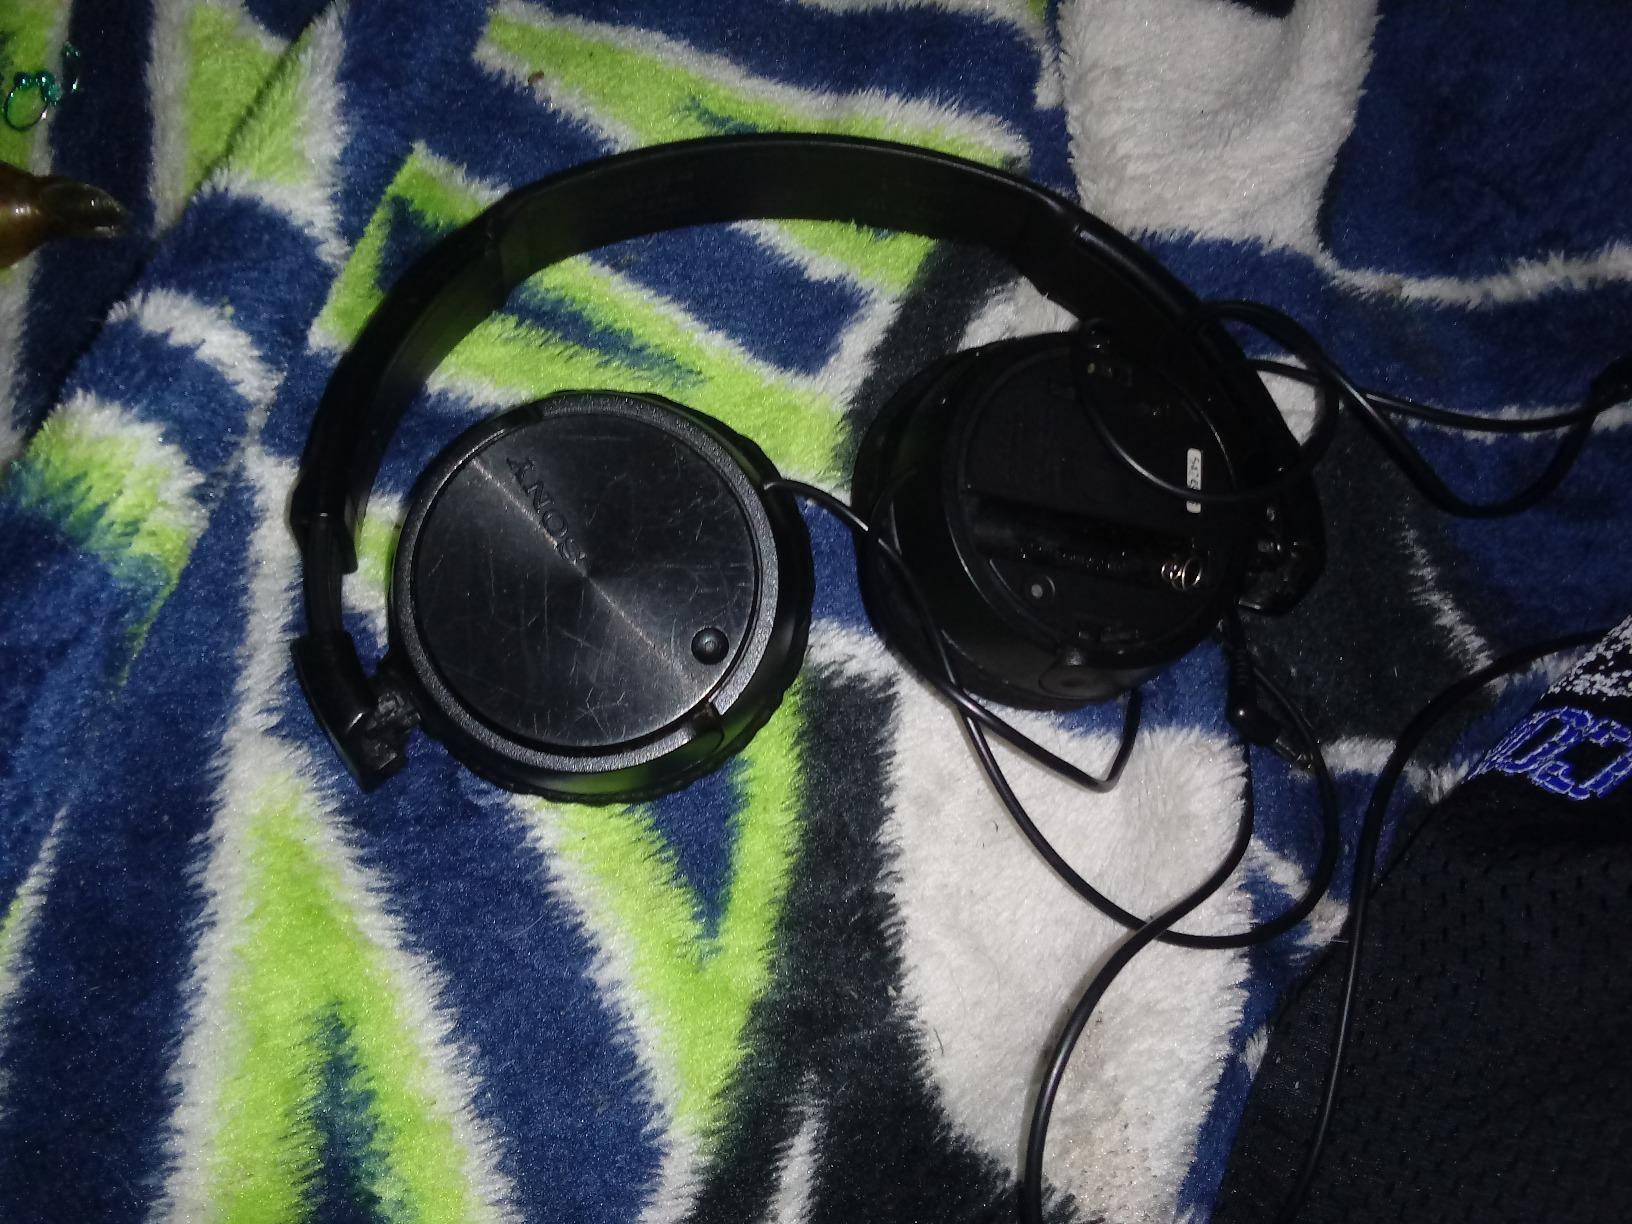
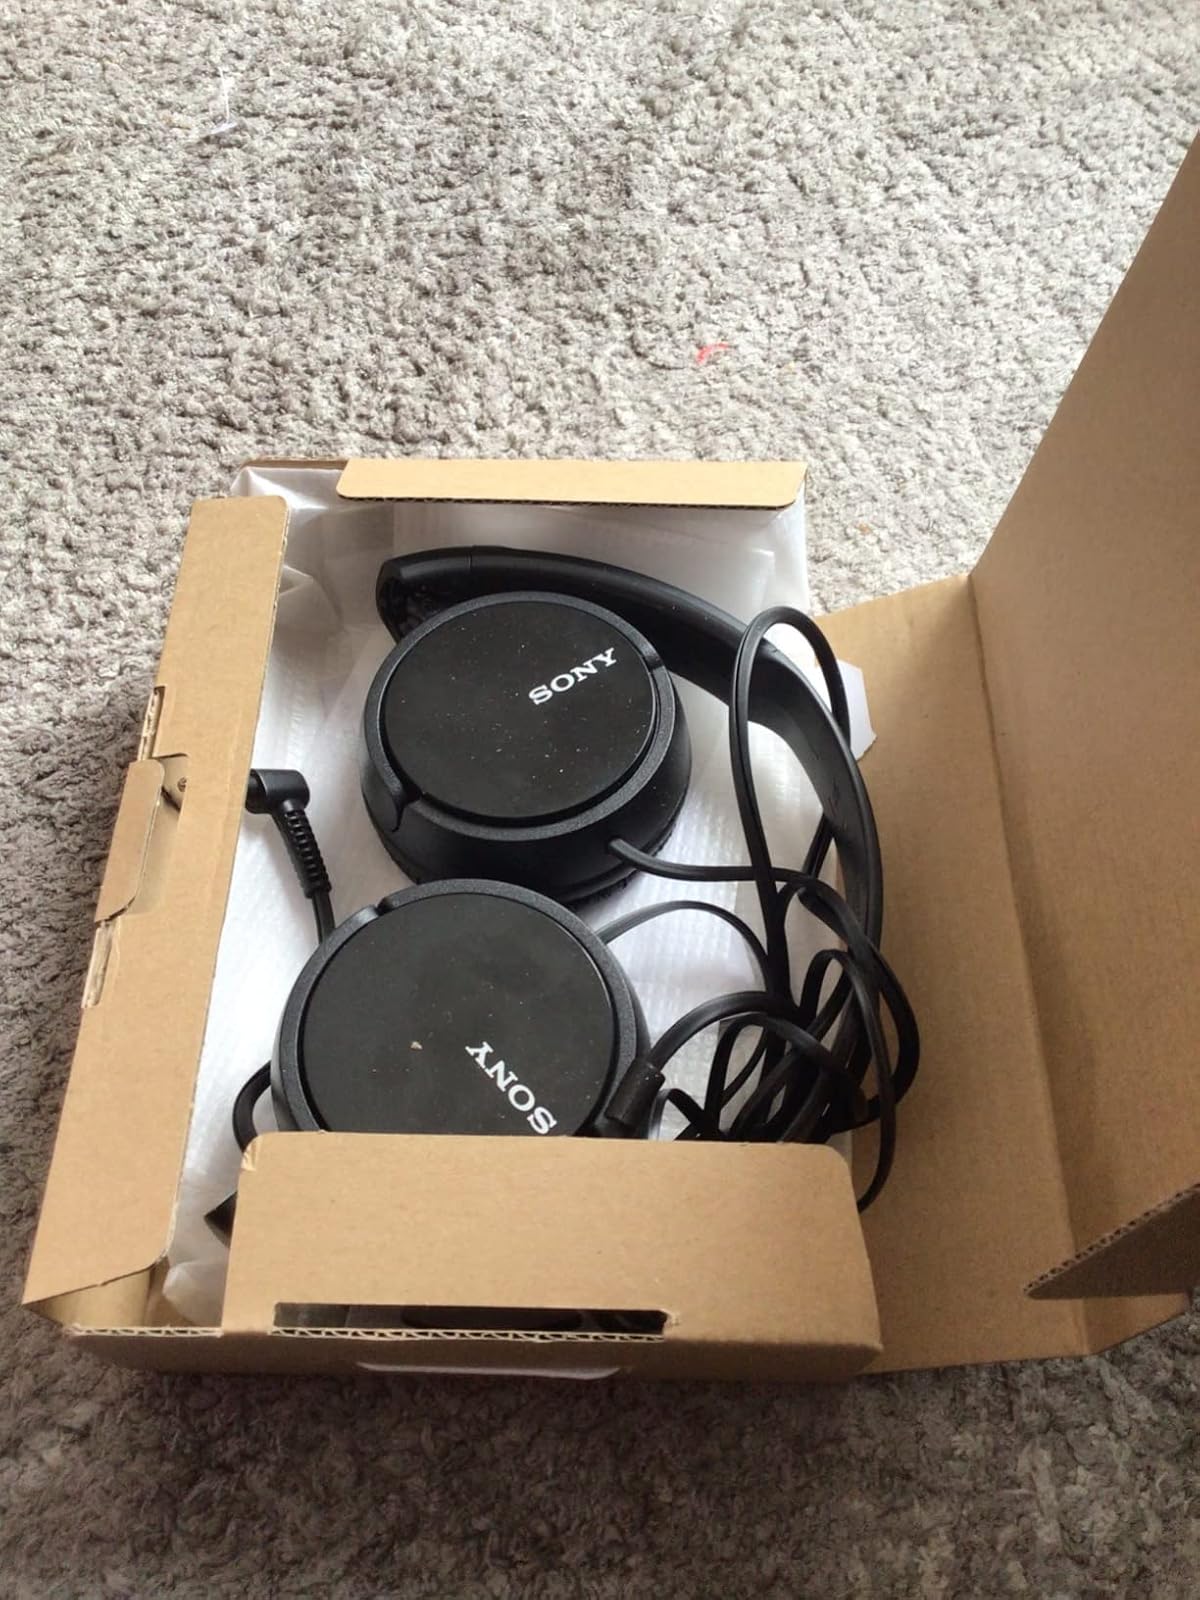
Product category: headphones
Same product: yes